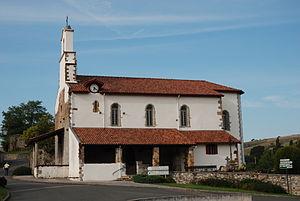
Églises possédant un clocher-mur, ou clocher à peigne, clocher-arcade ou campenard.
Saint-Martin-d'Arberoue est une commune française située dans le département des Pyrénées-Atlantiques, en région Nouvelle-Aquitaine.